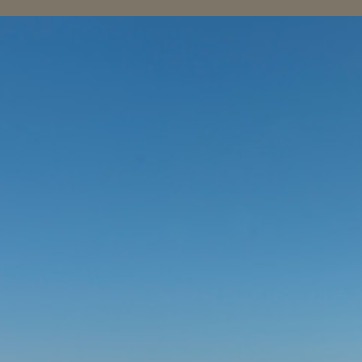
Material: sky